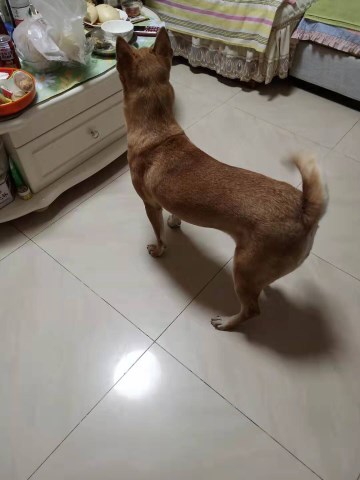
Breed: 1043-n000001-Shiba_Dog